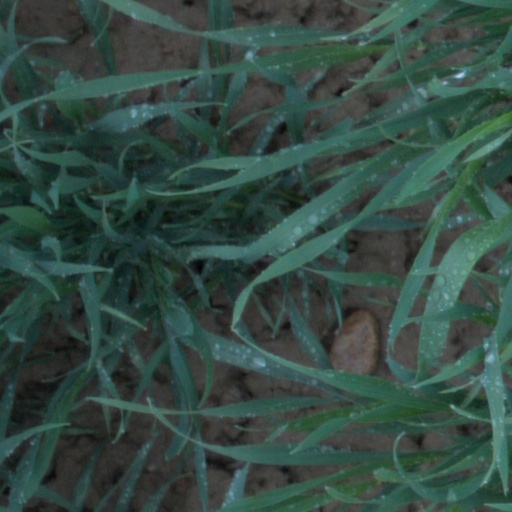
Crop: wheat